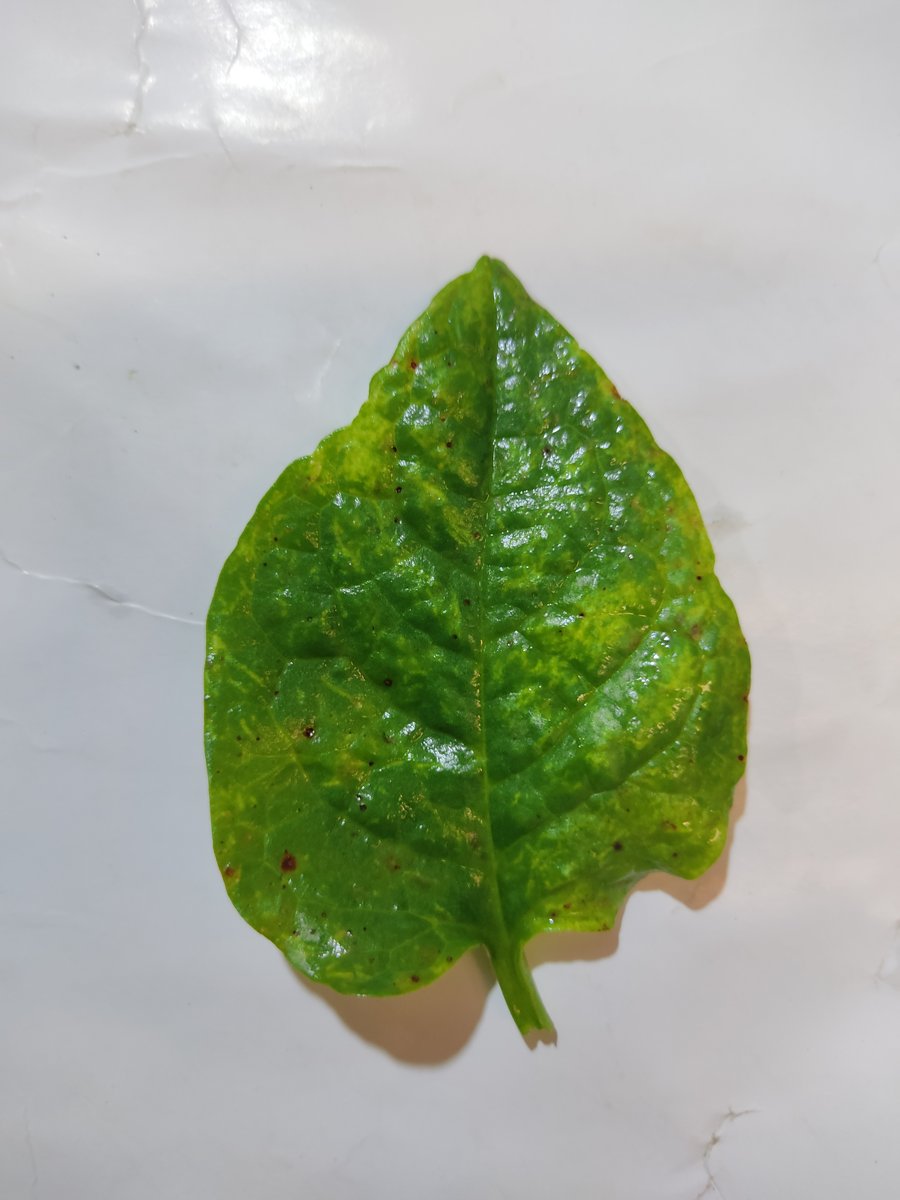
Label: Downy-Mildew